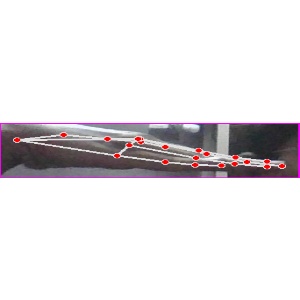
अक्षर: ज